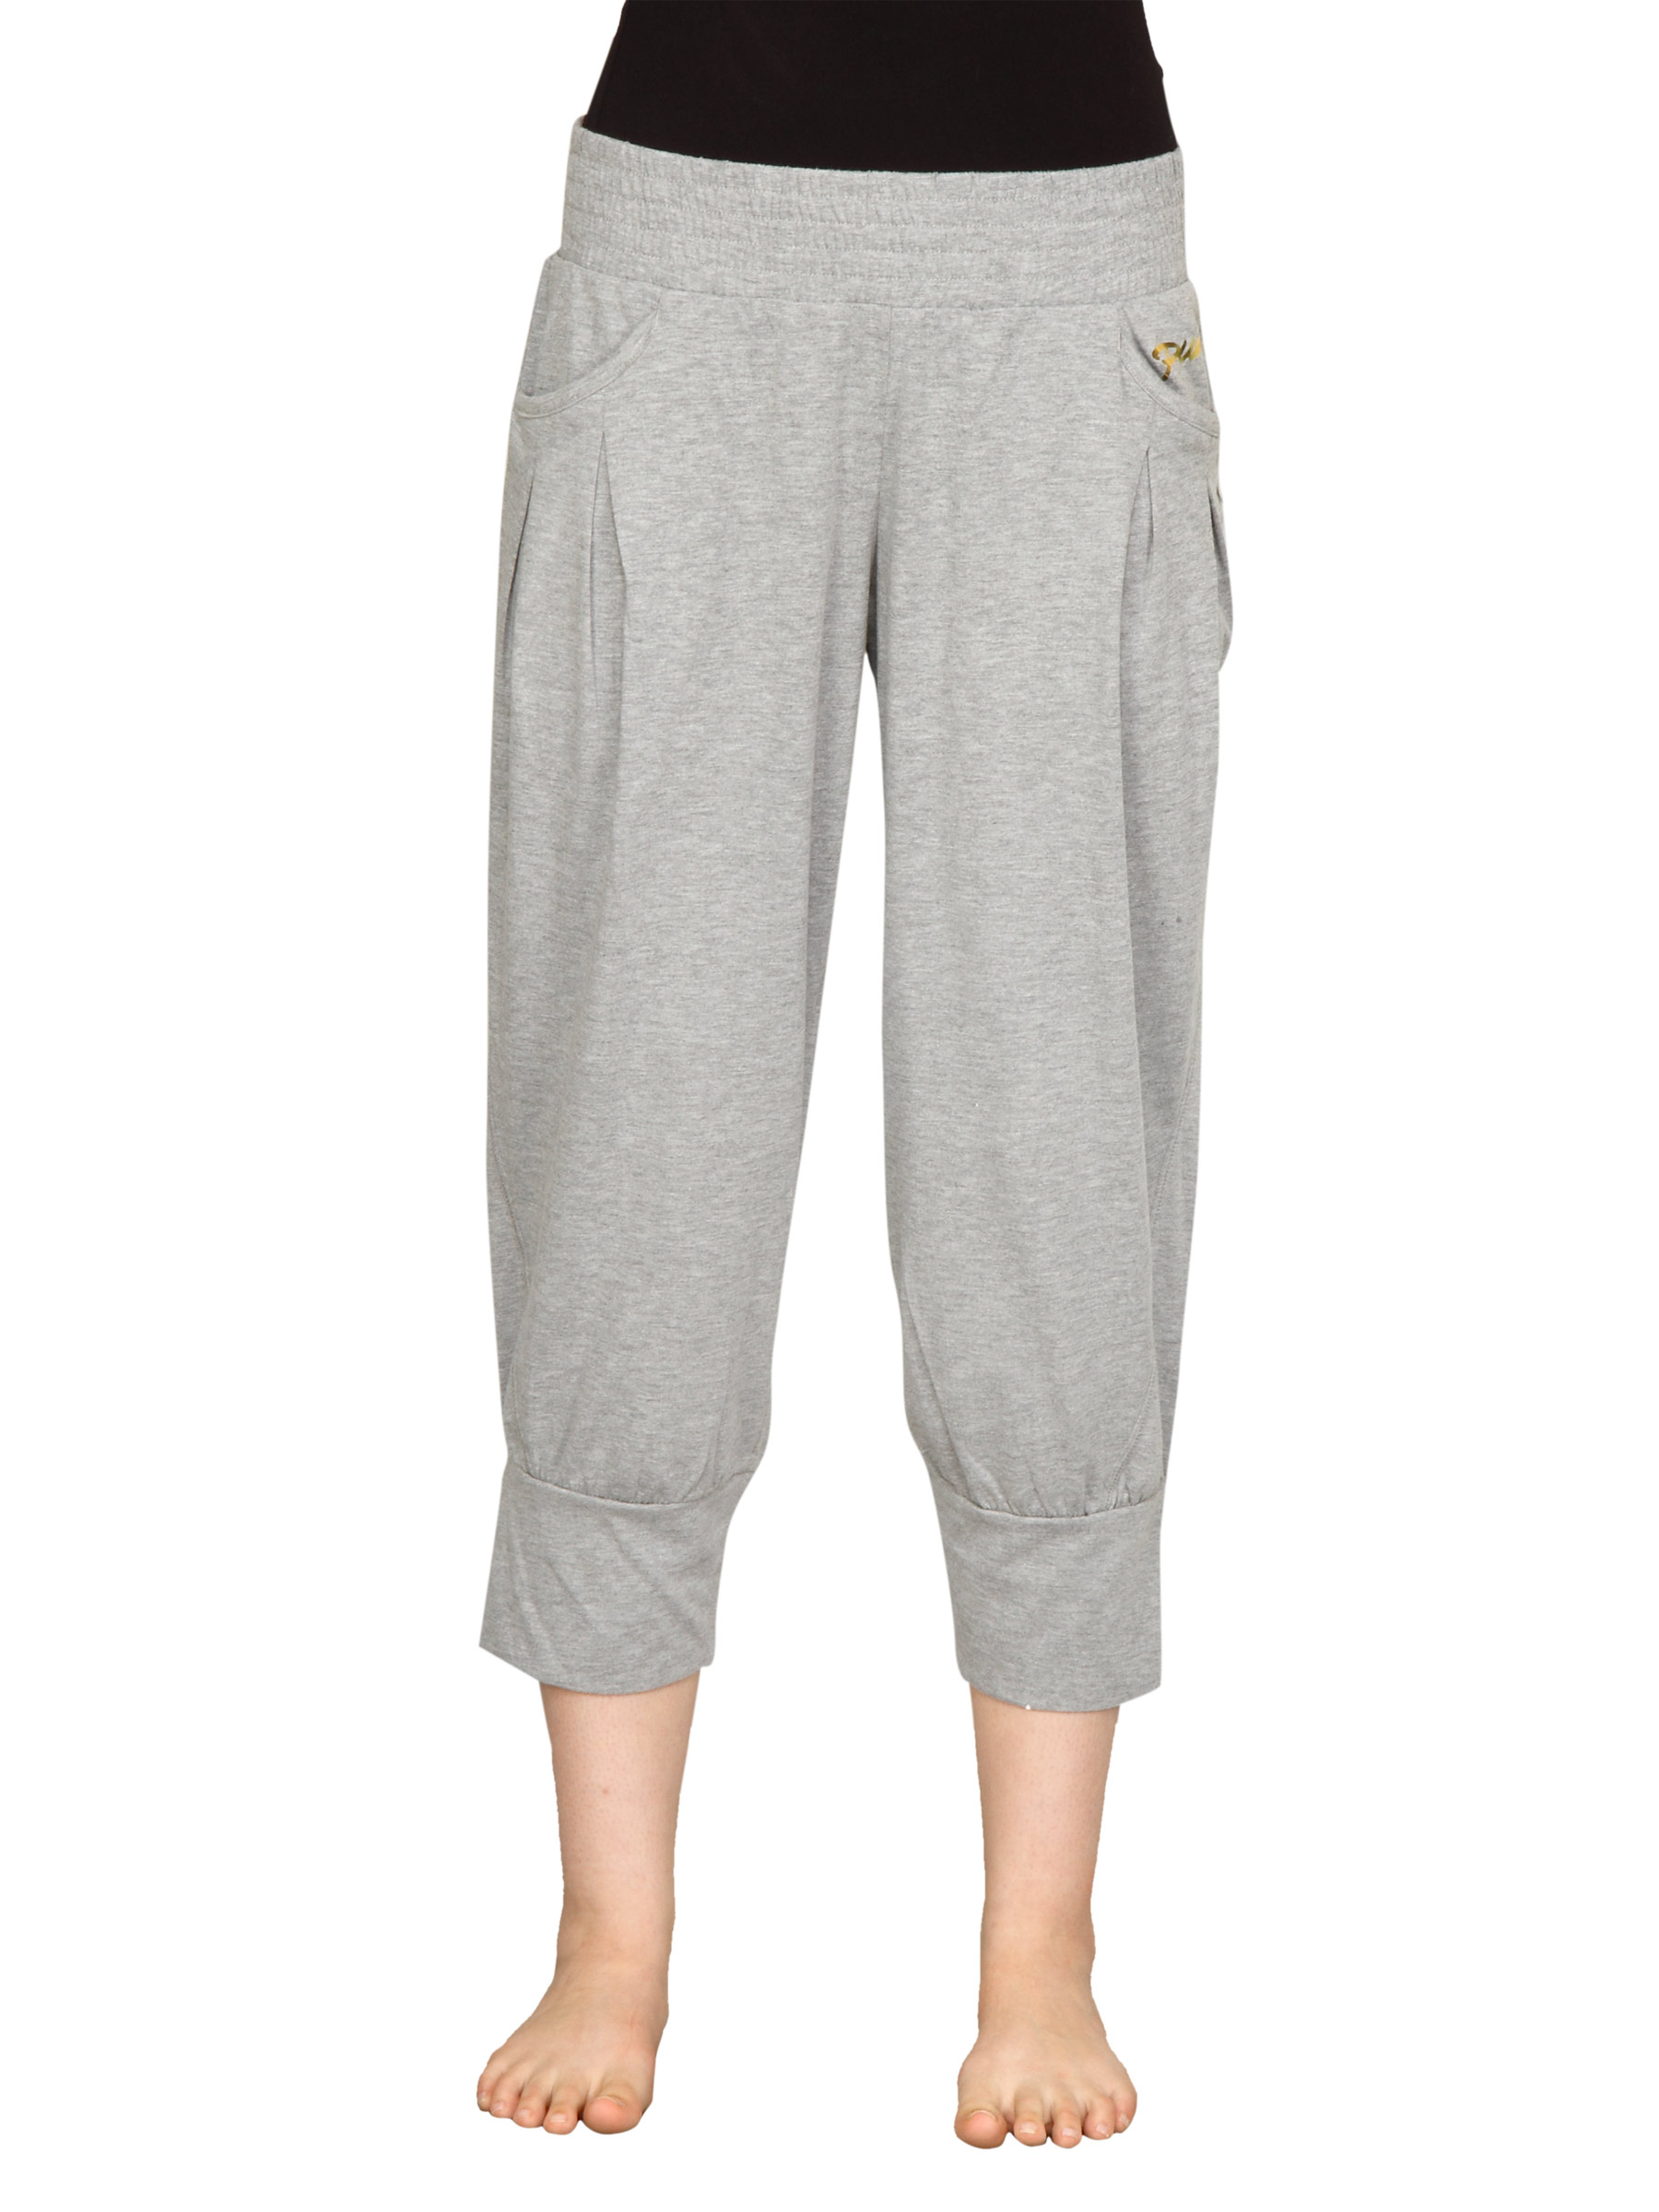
Puma Women's Script 3/4 Grey Track Pant
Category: Apparel / Bottomwear / Track Pants
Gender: Women
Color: Grey
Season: Fall 2011
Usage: Sports